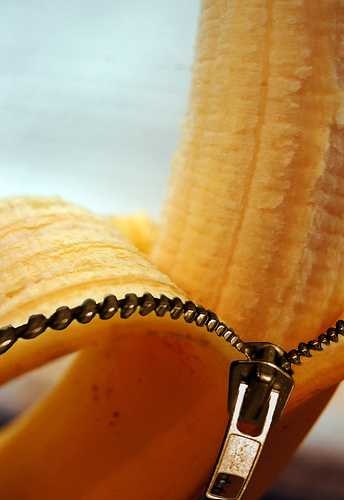
Label: Banana